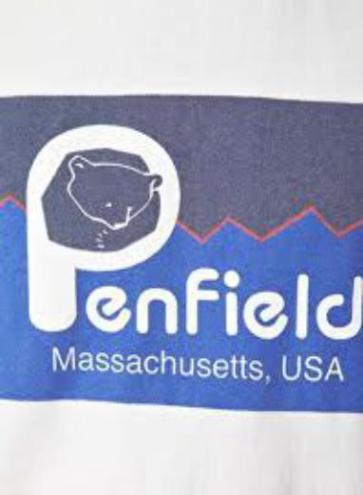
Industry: Clothes